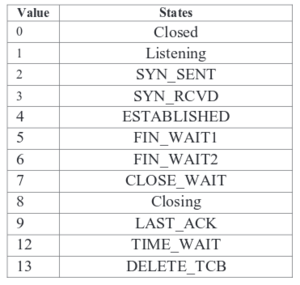
L'analyse d'images mémoire ou dumps mémoire est une pratique qui consiste à récupérer, acquérir le contenu de la mémoire volatile d'un système et à en extraire des informations pertinentes. Le système d'exploitation peut fournir à l'investigateur nombreuses informations lors de l'analyse de la mémoire parmi lesquelles on trouve la liste des processus, des connexions réseaux, des préférences utilisateur, etc. Cette technique se développe rapidement depuis une dizaine d'années et plus particulièrement à la suite du concours Digital Forensic Research Workshop 2005 dont le thème, "Memory analysis challenge", a fait émerger une nouvelle branche dans le domaine de l'investigation digitale.